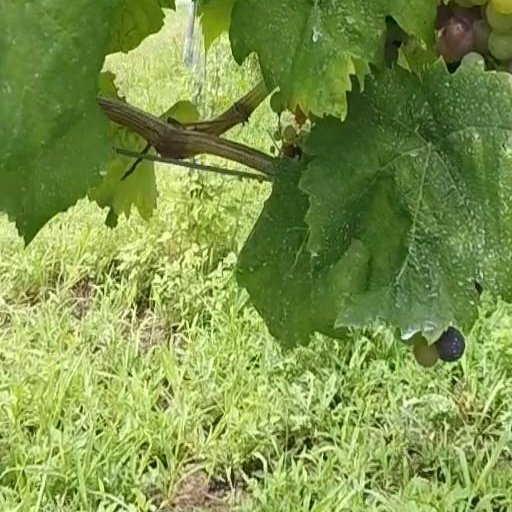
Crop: grape